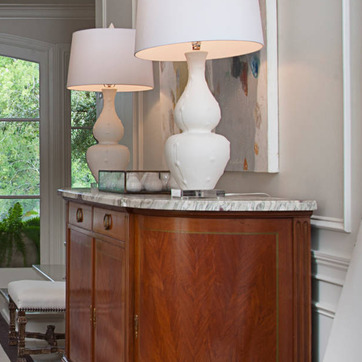
Material: ceramic